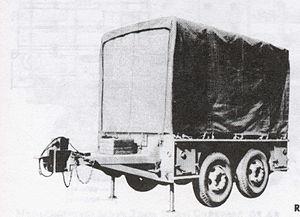
Le SCR-784 était un radar directeur de tir utilisé par l’United States Army et conçu comme une version amphibie du SCR-584. Il était monté sur une remorque de projecteur appelée K-84.